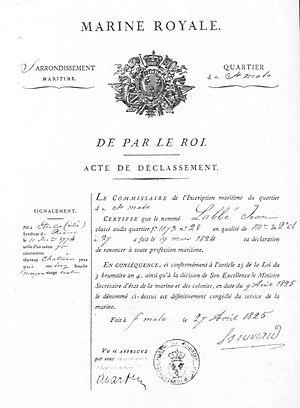
Attestation du renoncement d'un matelot à la navigation
L'inscription maritime est l'enregistrement des personnes pouvant être appelées à servir sur les vaisseaux du roi de France. L’Inscription maritime s’appela d’abord le Système des classes, à cause des « classes » ou contingents annuels de marins formés dans chaque localité littorale, qui étaient appelés à servir sur les vaisseaux du roi. Le système des classes, réformé à la fin du XVIIIᵉ siècle, devient l'Inscription maritime à partir de la Révolution française, en 1795. Navigants à la pêche ou au commerce, les « inscrits » doivent effectuer leur service militaire dans la flotte de guerre et bénéficient d’un régime de prévoyance, régulièrement renforcé aux XIXᵉ siècle et XXᵉ siècle. L'expression « inscription maritime » désigne en même temps l'administration chargée des côtes et de la réglementation de la navigation. Cette « vieille institution » du monde maritime disparaît en 1965 lors de la réforme du service national.